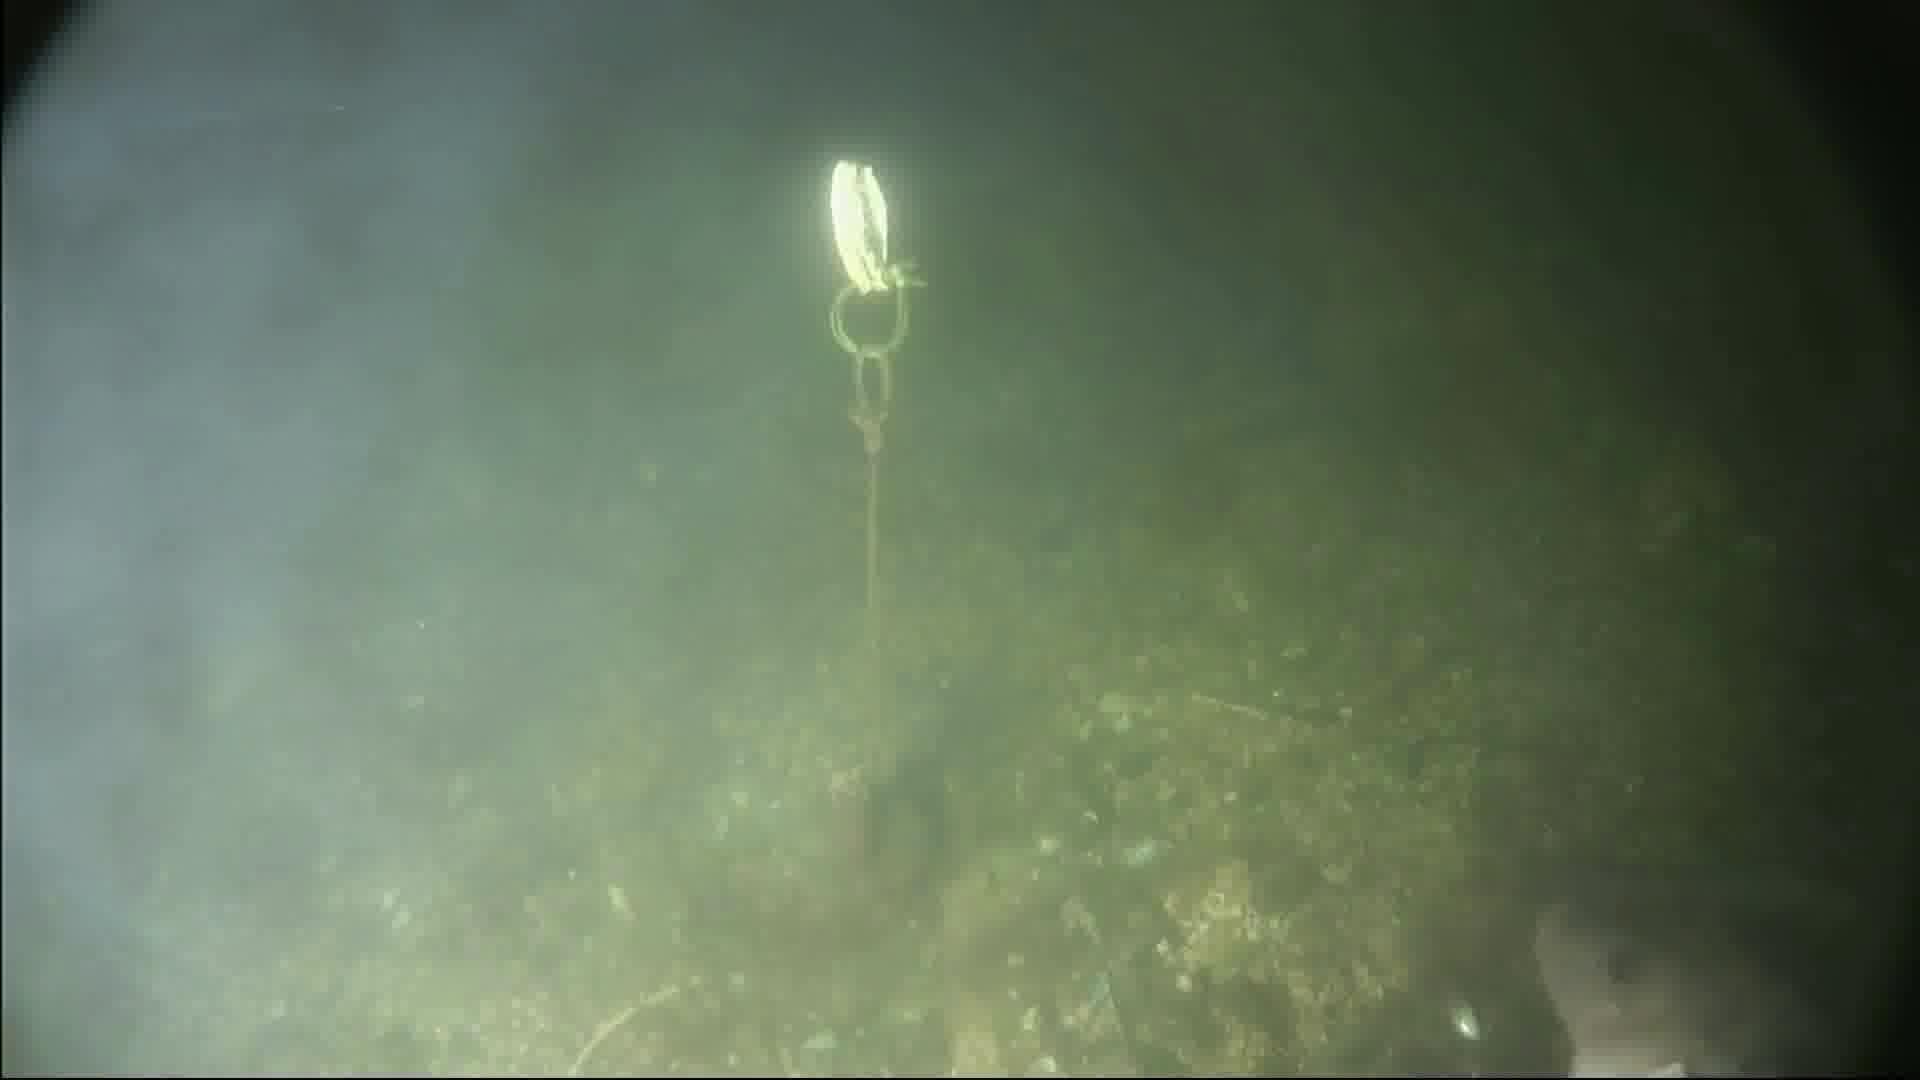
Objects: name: fish
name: crab